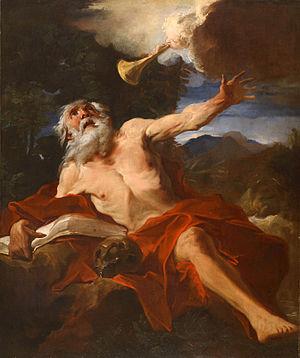
Jérôme de Stridon ou saint Jérôme, né vers 347 à Stridon, à la frontière entre la Pannonie et la Dalmatie, et mort le 30 septembre 420 à Bethléem, est un moine, traducteur de la Bible, docteur de l'Église et l'un des quatre Pères de l'Église latine, avec Ambroise de Milan, Augustin d'Hippone et Grégoire Iᵉʳ. L'ordre des hiéronymites se réfère à lui.
Louis Cretey, autrefois connu sous le nom erroné de Pierre-Louis Cretey, né vers 1635 à Lyon, et mort après 1702 en France ou à Rome, est un peintre français baroque ayant travaillé en France et en Italie.